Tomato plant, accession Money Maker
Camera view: vertical (180 deg); turntable rotation: 270 degrees
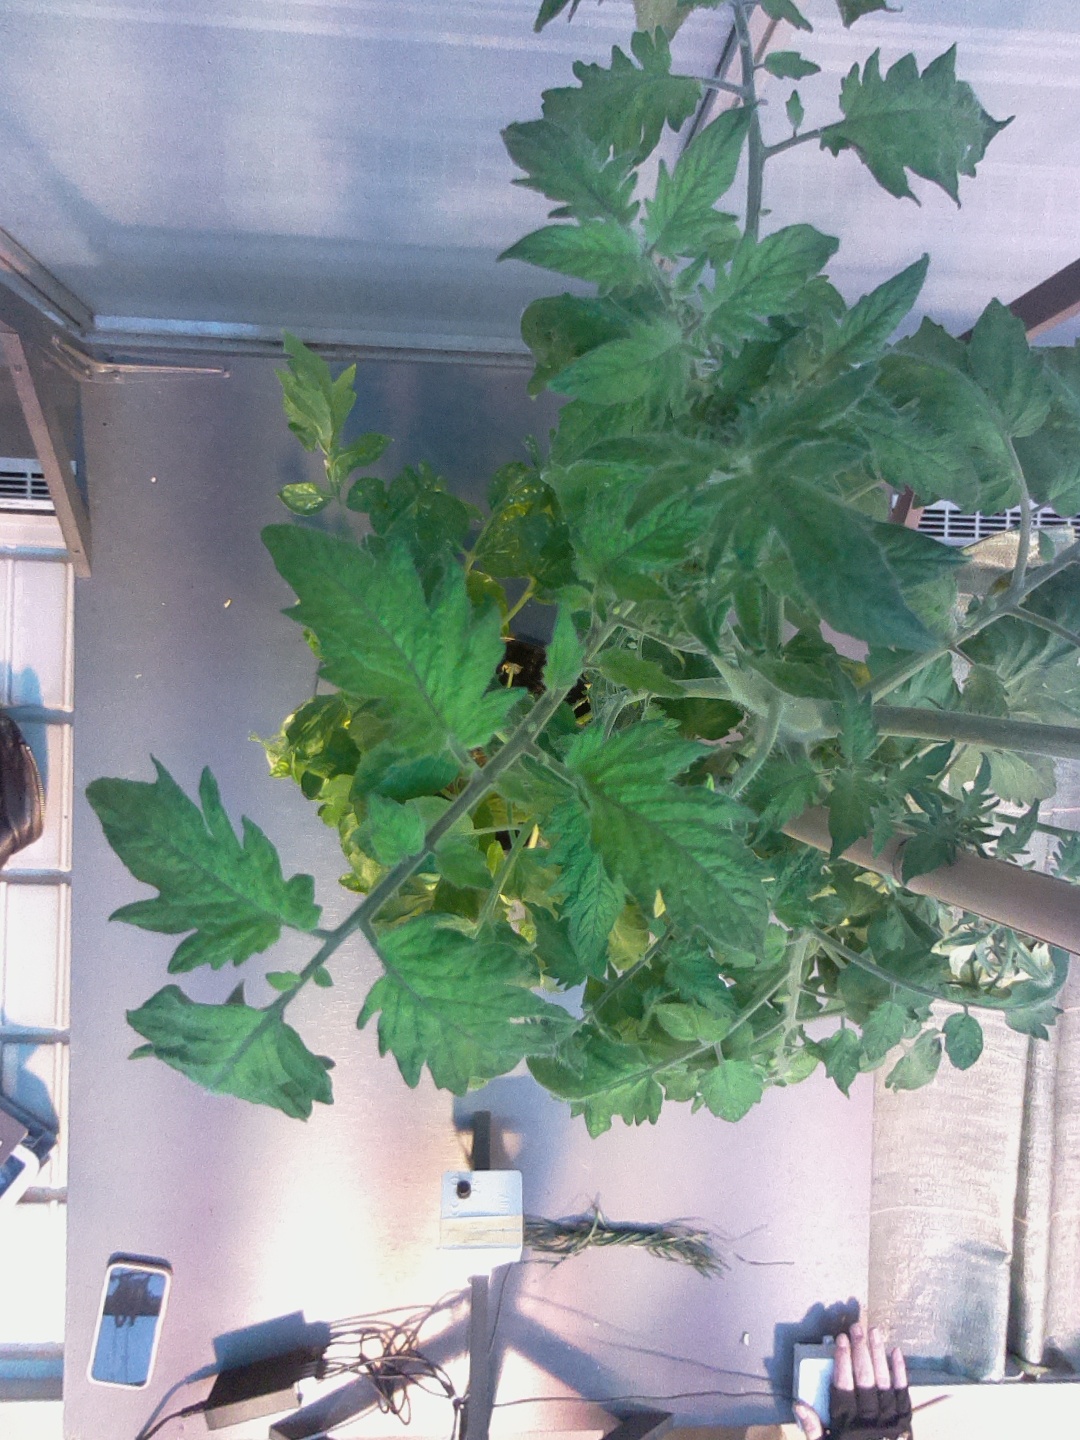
BBCH growth stage 67: Full flowering, 70%-80% of flowers open, more petals falling